Isaac Starr

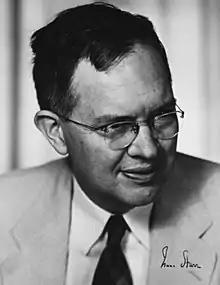

Isaac "Jack" Starr (March 6, 1895 – June 22, 1989), known as the father of ballistocardiography, was an American physician, heart disease specialist, and clinical epidemiologist notable for developing the first practical ballistocardiograph. His early academic positions included being an assistant professor in pharmacology and later the first Hartzell Professor of Research Therapeutics at the Perelman School of Medicine at the University of Pennsylvania as well as dean of the school from 1945 to 1948.